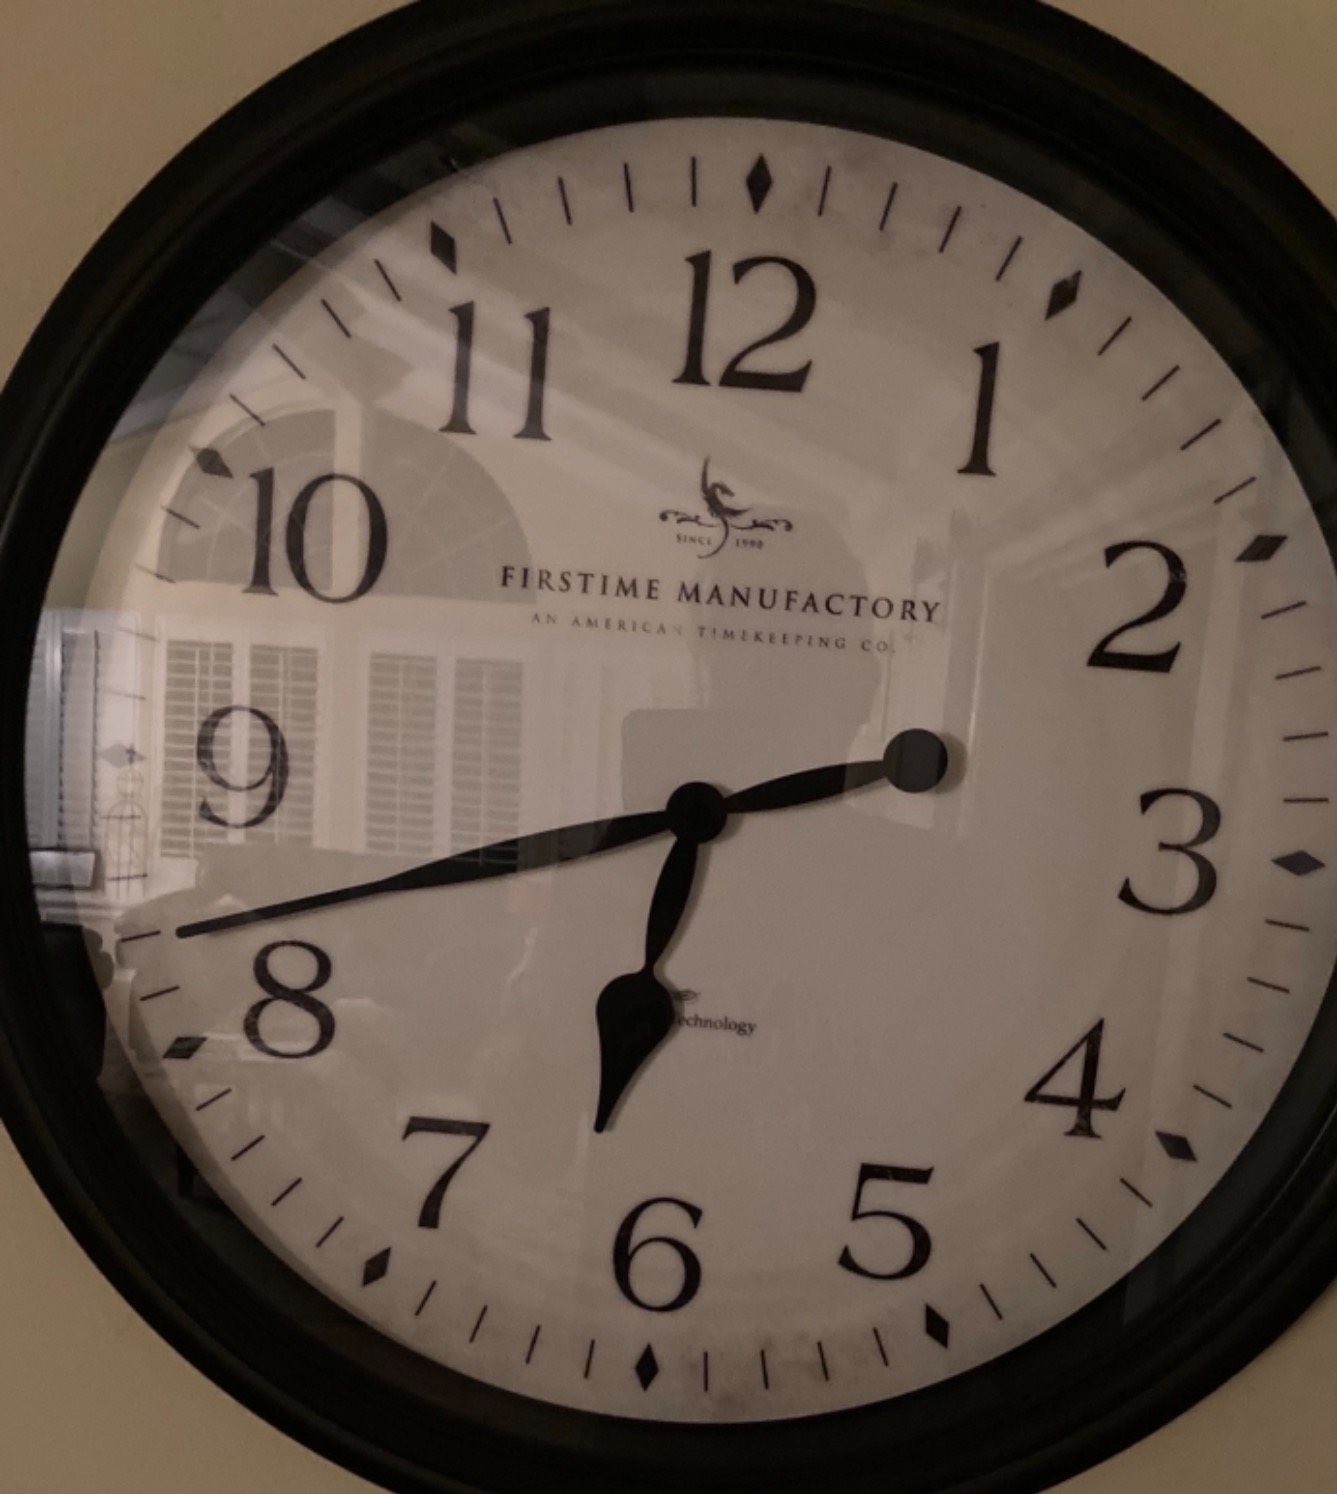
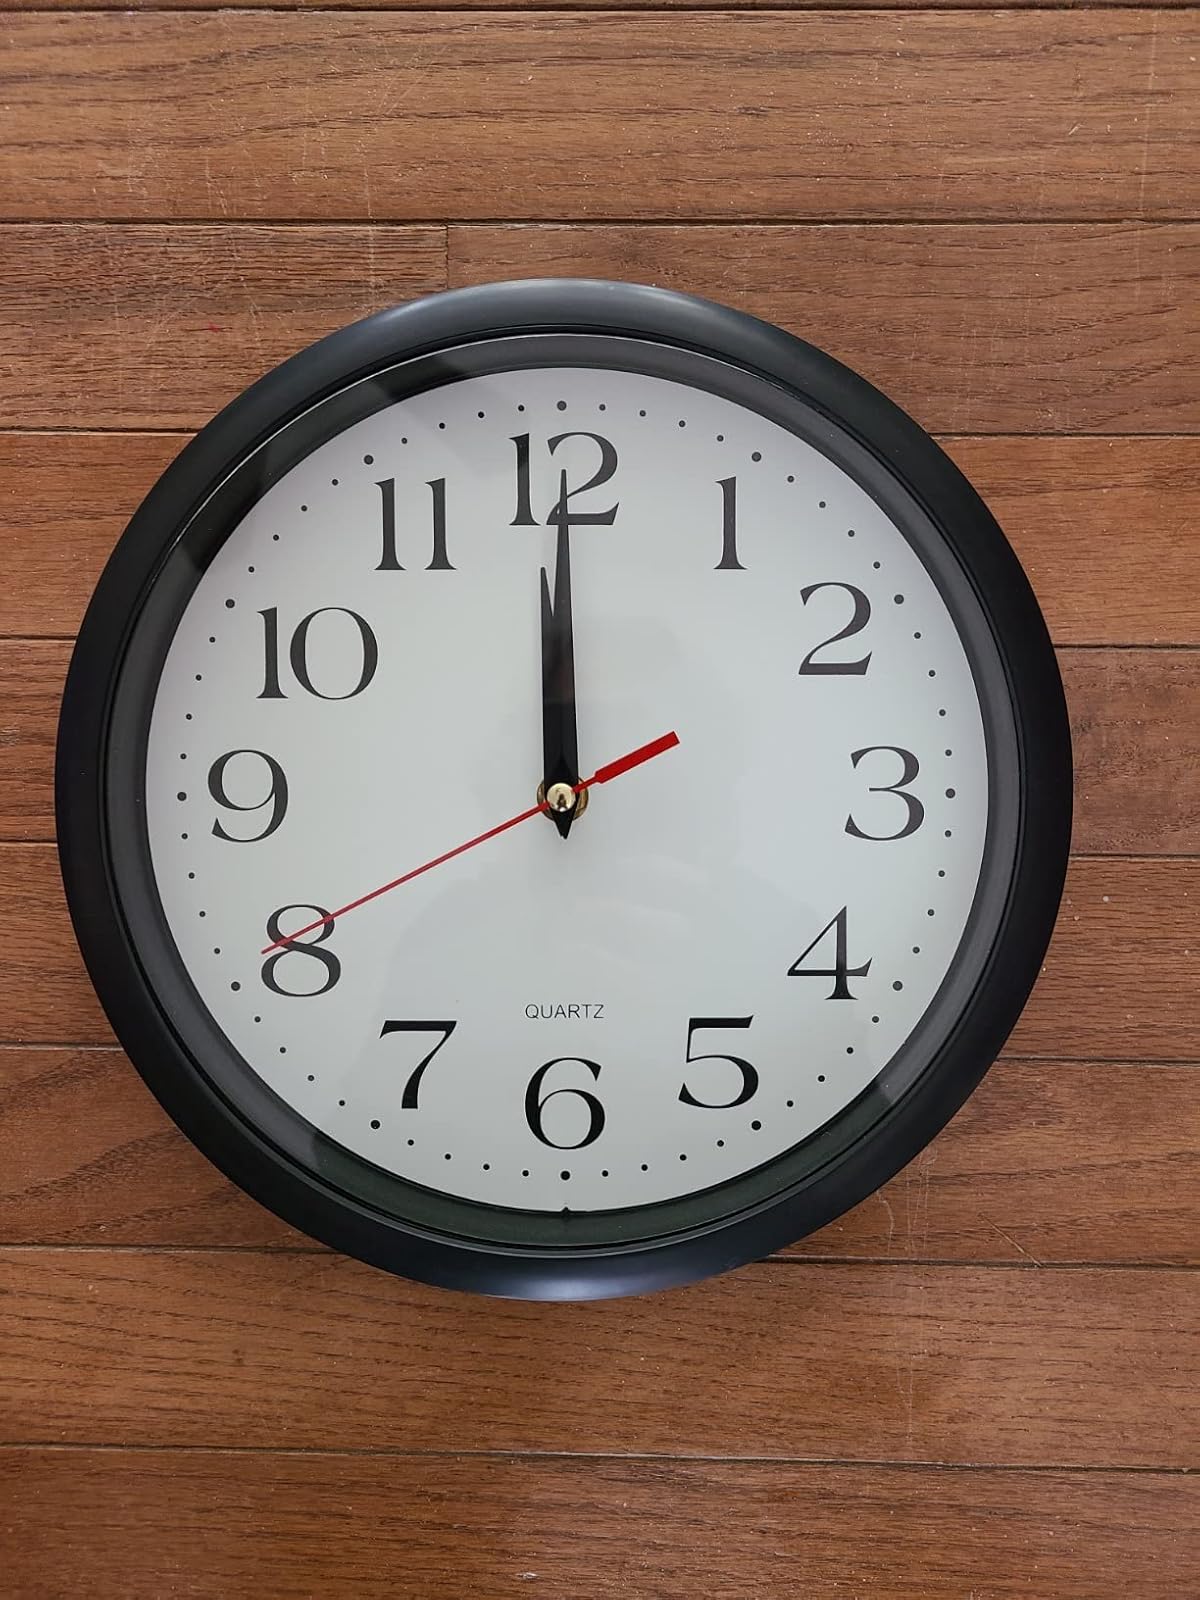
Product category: clock
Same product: no